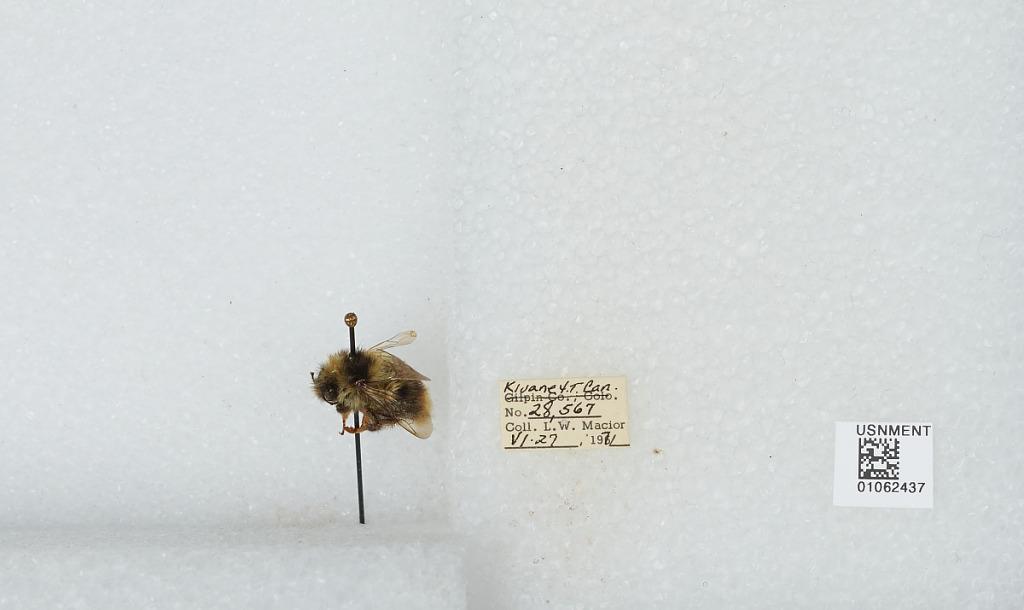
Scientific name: Bombus bifarius nearcticus
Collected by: L. Macior
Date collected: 1971-6-27
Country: Canada
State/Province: Yukon Territory
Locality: Kluane
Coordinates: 60.75, -139.5